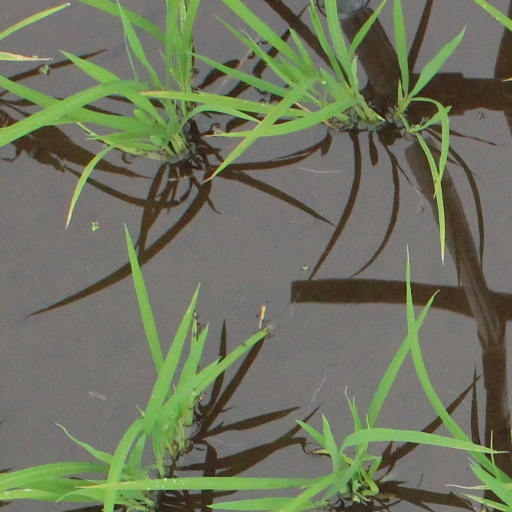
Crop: rice